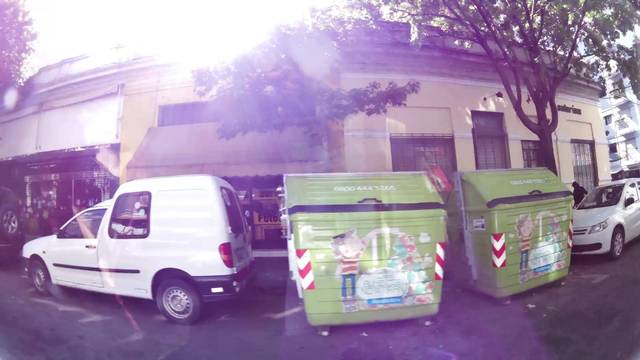
Region: Argentina
Coordinates: -32.955, -60.639